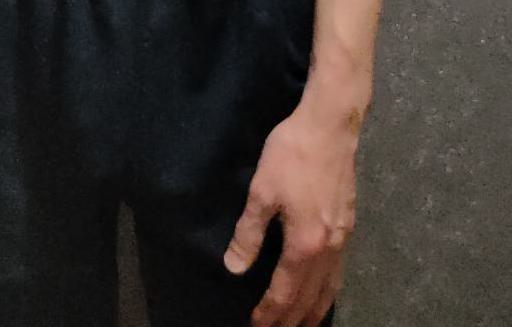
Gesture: no_gesture